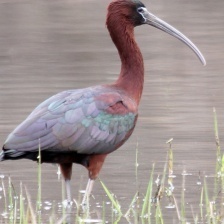
Species: GLOSSY IBIS
Scientific name: PLEGADIS FALCINELLUS